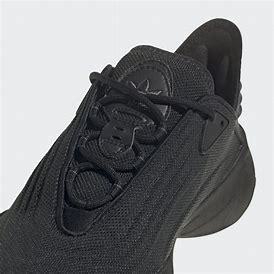
Brand: Adidas
Model: Adifom Sltn